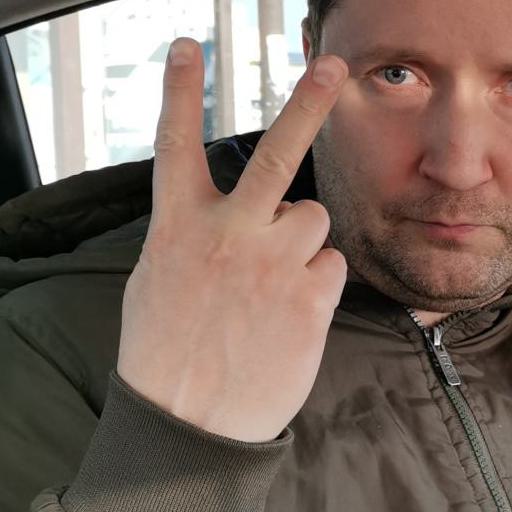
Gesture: peace_inverted